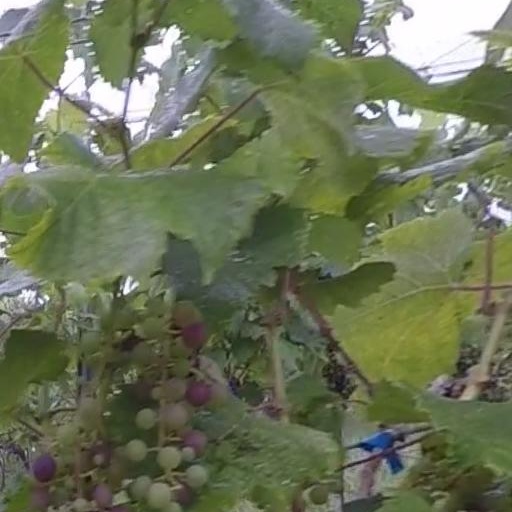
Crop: grape